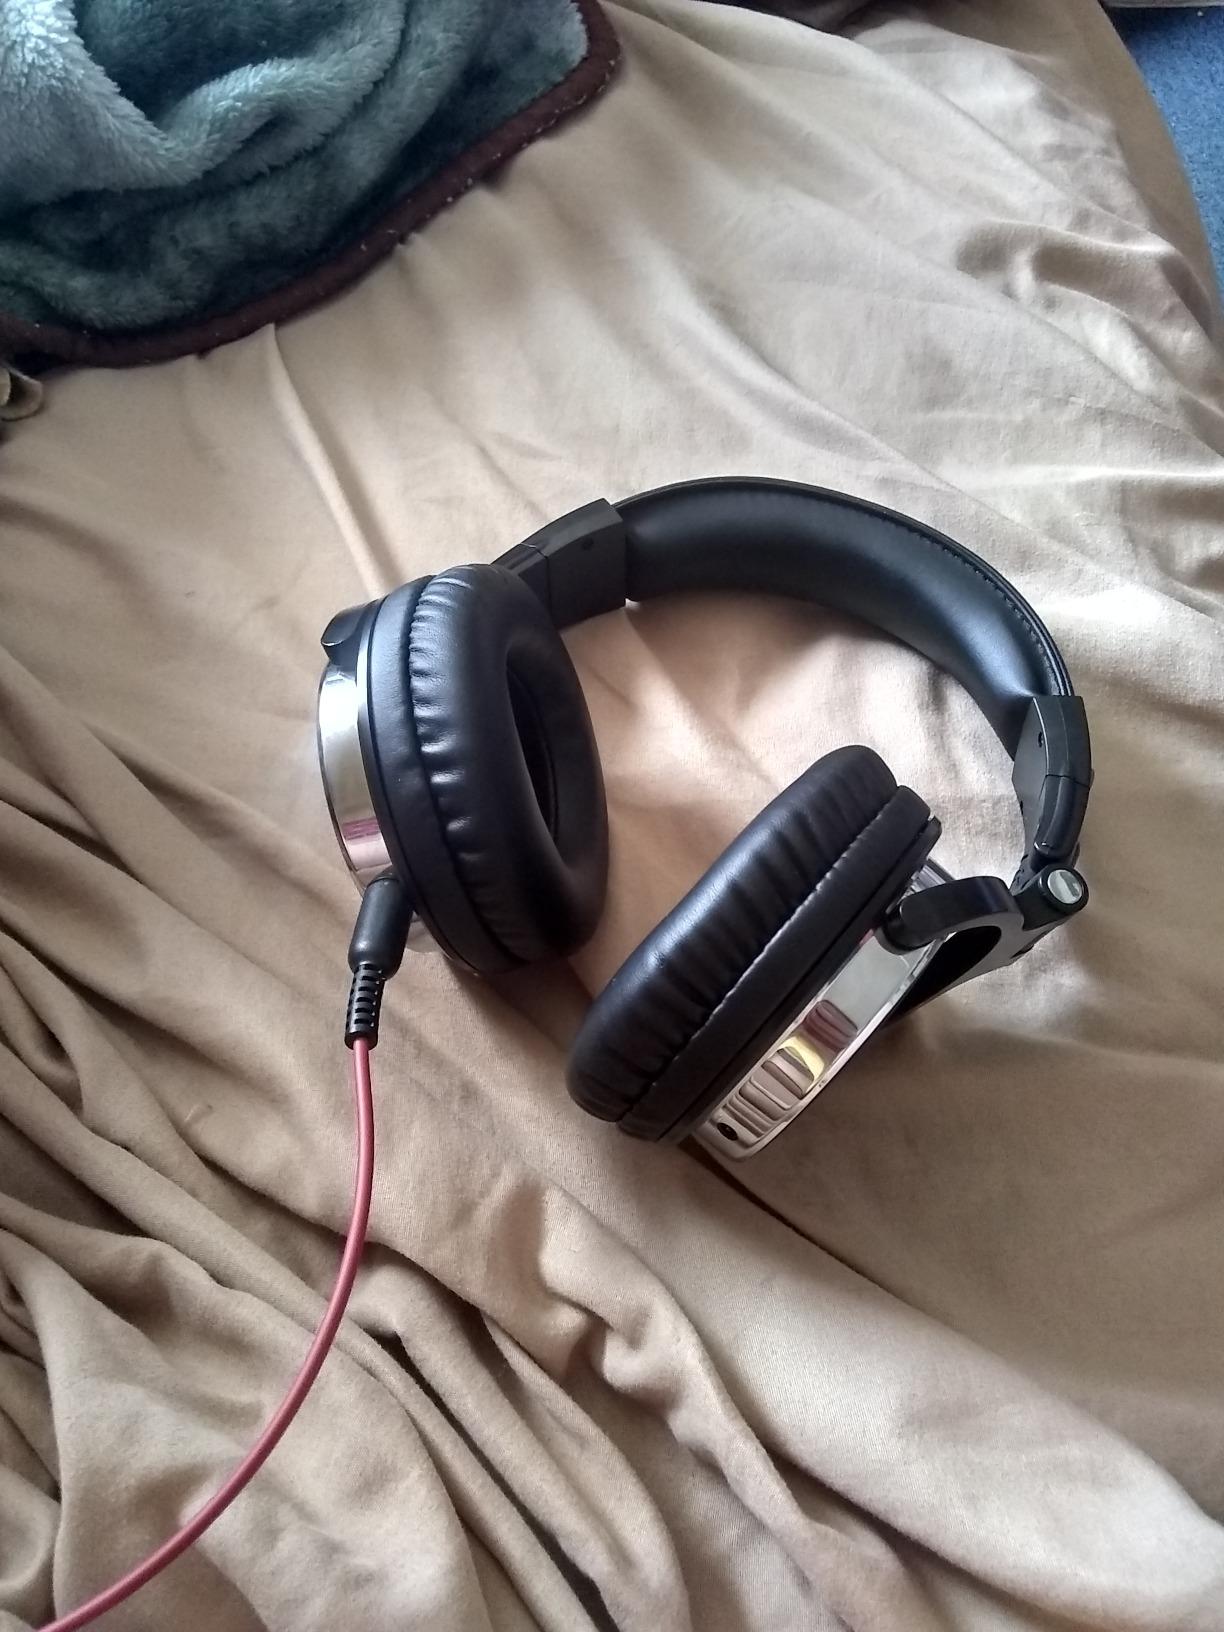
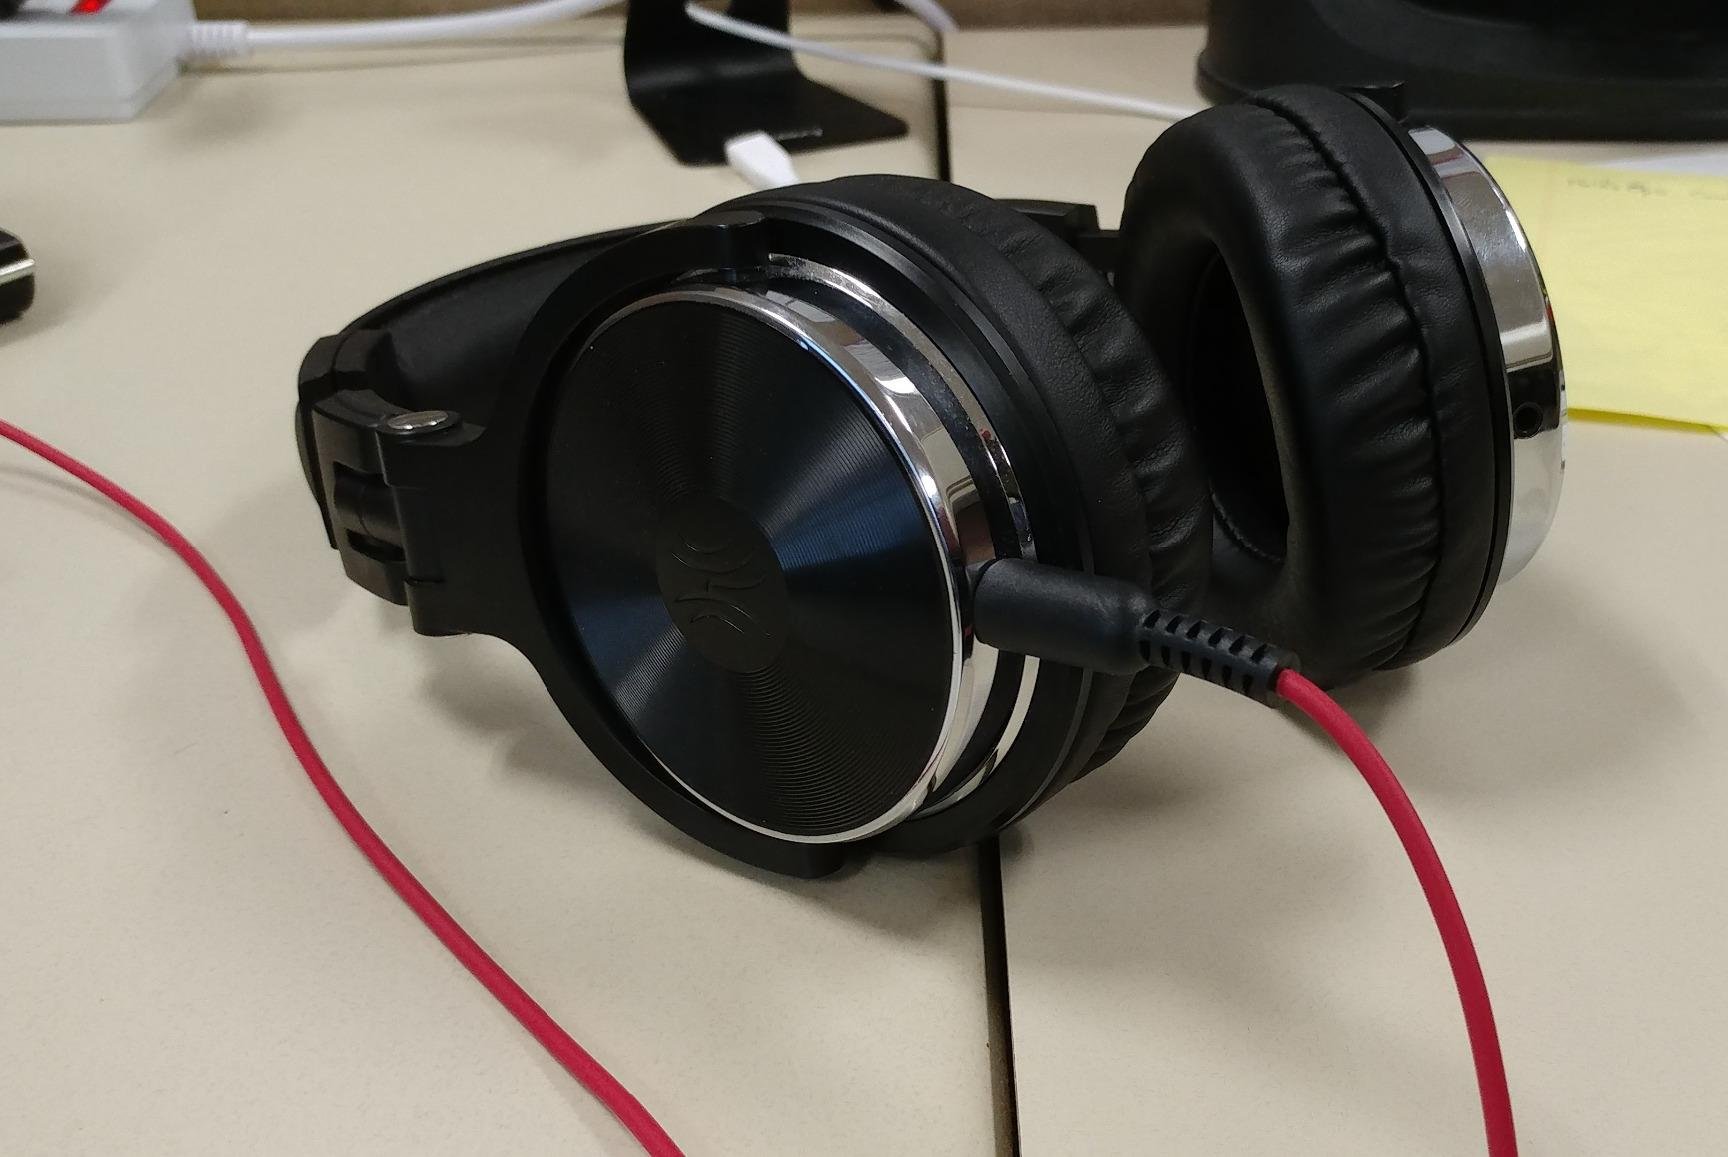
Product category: headphones
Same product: yes